Juana Belén Gutiérrez de Mendoza

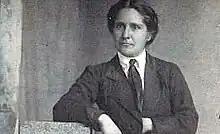

Juana Belén Gutiérrez de Mendoza (27 January 1875 – 13 July 1942) was a Mexican journalist, activist, revolutionary, and teacher. She is best known for her opposition to the dictatorship of Porfirio Díaz; her writings critiquing the Mexican state; and her advocacy for the rights of women, workers, and Indigenous people. She was a significant figure during the Mexican Revolution.